Stephen Howlett

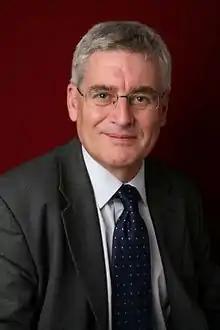
Stephen Howlett

Stephen William Howlett was formerly Chief Executive of Peabody, one of London's oldest and largest housing associations. He was Chief Executive between 2004 and July 2017 and was appointed to the Peabody Board on 18 May 2011. He also chairs the Board – known as the Court – of the University of Greenwich and presides over its graduation ceremonies as Pro Chancellor. Howlett has been made a 2017 Honorary Fellow of the Royal Institute of British Architects (RIBA).